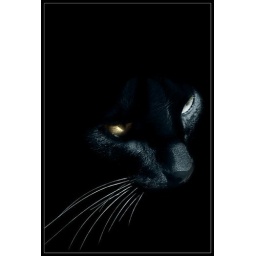
This is our cat Sasha. She is one of the cutest animals in the world.